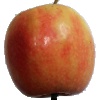
Label: Apple Pink Lady 1